Omaha Structural Steel Works

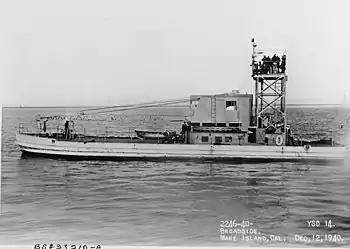
Seaplane Wrecking Derrick - YSD

For World War 2 in 1944 Omaha Steel Works built YSD-11 Class Seaplane Wrecking Derrick, Hull classification symbol YSD is for Yard Seaplane Dirrick, Yard as in ship repair yard: